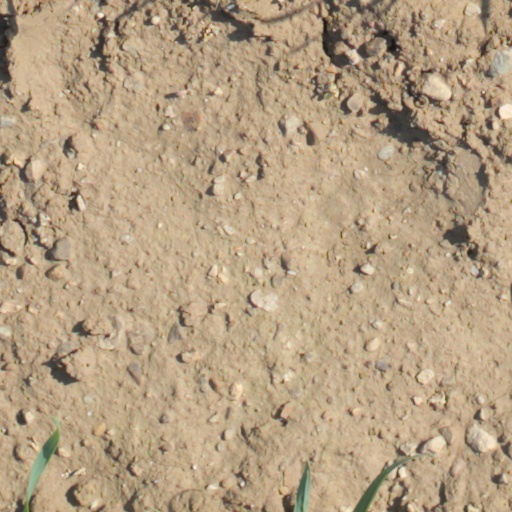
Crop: wheat